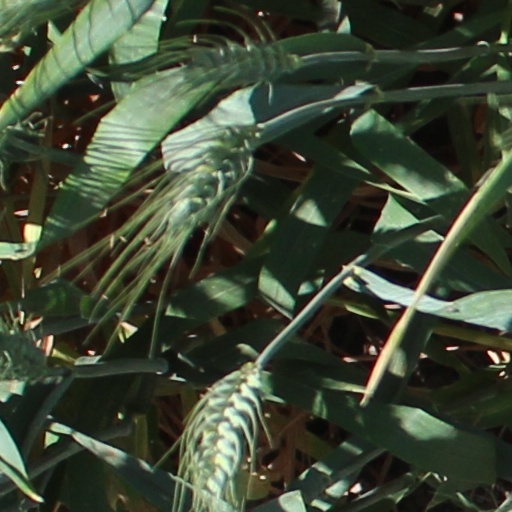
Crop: wheat